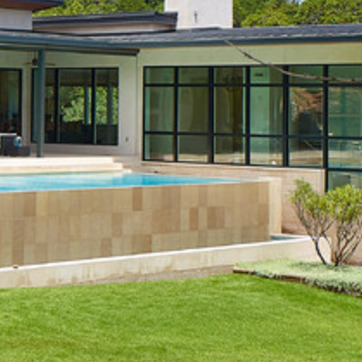
Material: water